Babies switched at birth

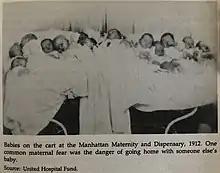
Babies on a cart at Manhattan Maternity and Dispensary in 1912

In real life, such a switch occurs rarely. Since many cases of babies switched at birth are likely undocumented or unknown, the following is presumably not an exhaustive list. The below is ordered by birth year, if known.